Johnnie Waterman

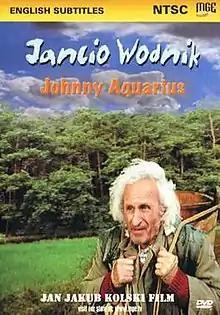
DVD cover

Johnnie Waterman (also known as "Johnnie the Aquarius") is a 1994 Polish drama film directed by Jan Jakub Kolski. It was screened in the Un Certain Regard section at the 1994 Cannes Film Festival. It won the Findling Award in Cottbus.